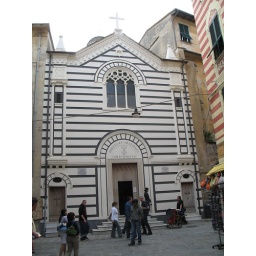
Oratory of the Dead in Monterosso al Mare. Loved the black and white marble.